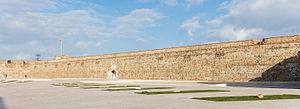
Ceuta [s̻ət̪a] est une ville autonome espagnole sur la côte nord de l'Afrique ayant une frontière directe avec le Maroc. Située sur le côté africain du détroit de Gibraltar, en face de la péninsule Ibérique, à environ quinze kilomètres des côtes de la province espagnole de Cadix. Elle est revendiquée par le Maroc depuis 1956 et ce, bien que la majorité de sa population soit attacheé à rester espagnole.